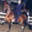
Label: horse